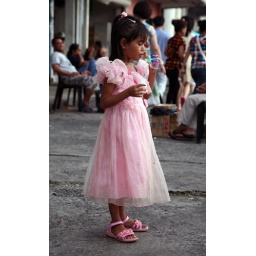
little girl in pink gawn - Kota Kinabalu